Sikorsky CH-53 Sea Stallion

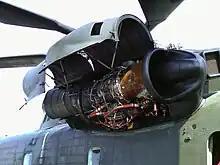
CH-53G engine

During the 1970s, an initial fleet of six RH-53D Sea Stallions was delivered to the Imperial Iranian Navy (IIN). Following the Iranian Revolution in 1979, the Sea Stallions continued in service with the renamed Islamic Republic of Iran Navy (IRIN). These were supplemented by five U.S. Navy examples that were abandoned during Operation Eagle Claw in 1980. Despite US sanctions that have blocked the nation from acquiring spares and support from overseas, Iran has reportedly been able to keep at least a portion of their Sea Stallions in an operational condition; this effort has been aided by illegal exports of controlled parts to Iran by US citizens.